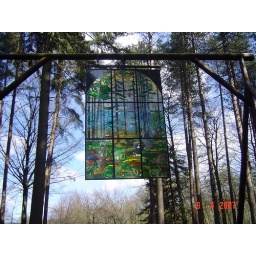
Stained glass window in wood